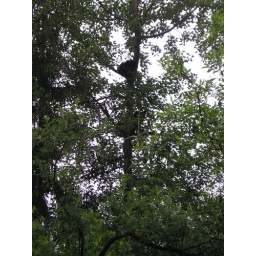
2 bears in tree near salmon stream